X (Dark Horse Comics)

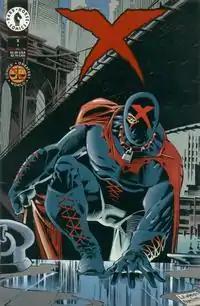
Cover of "X" #1Art by Rick Leonardi and James Palmiotti

X is a comic book character who starred in his own self-titled series published by Dark Horse Comics for their Comics Greatest World imprint. He is a dark anti-hero vigilante with little true feeling and a strong tendency to kill.